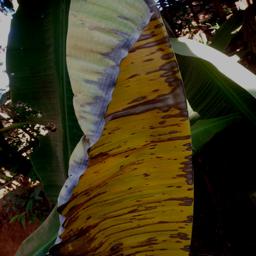
Label: MALBHOG LEAF